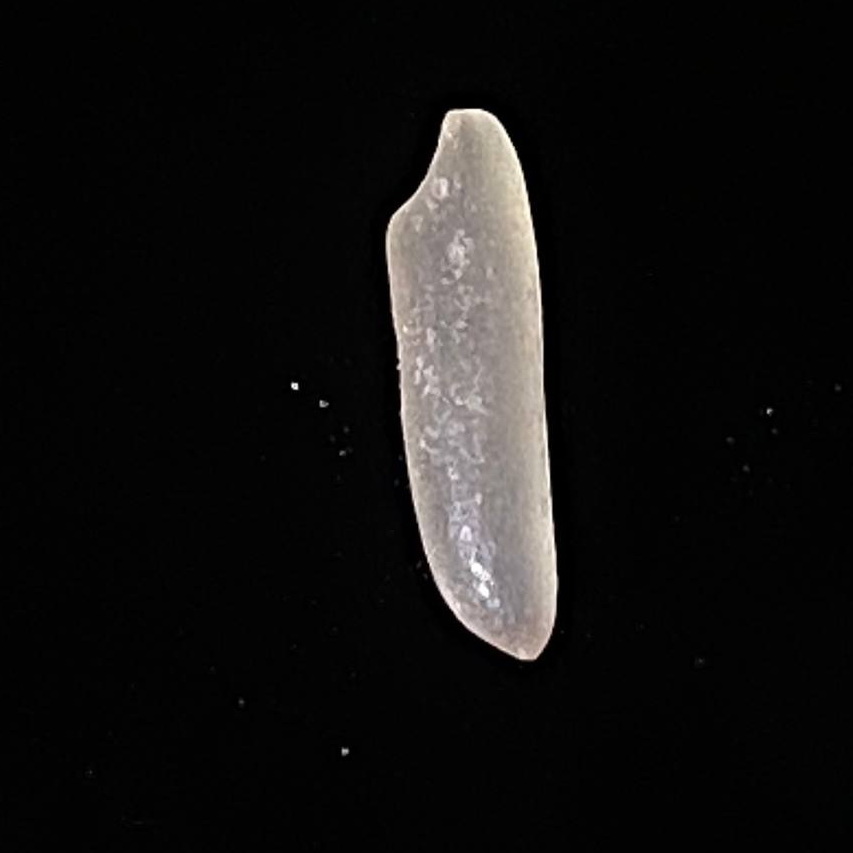
Rice variety: Jirashail